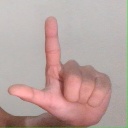
अक्षर: ल